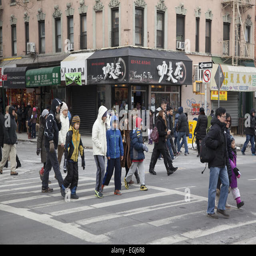
people cross a city along a city